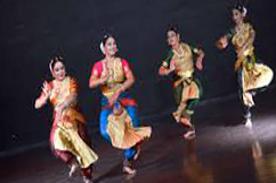
Dance form: bharatanatyam